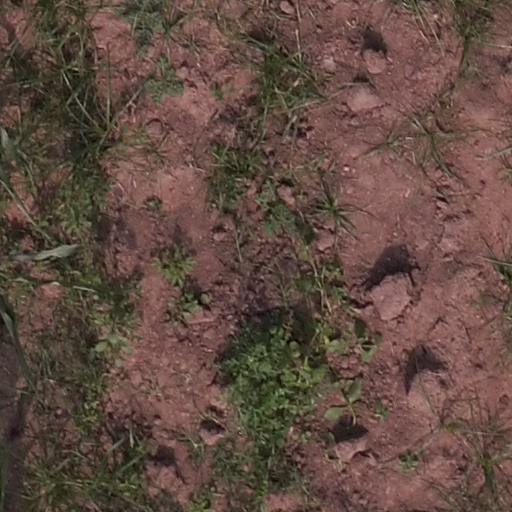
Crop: maize; corn